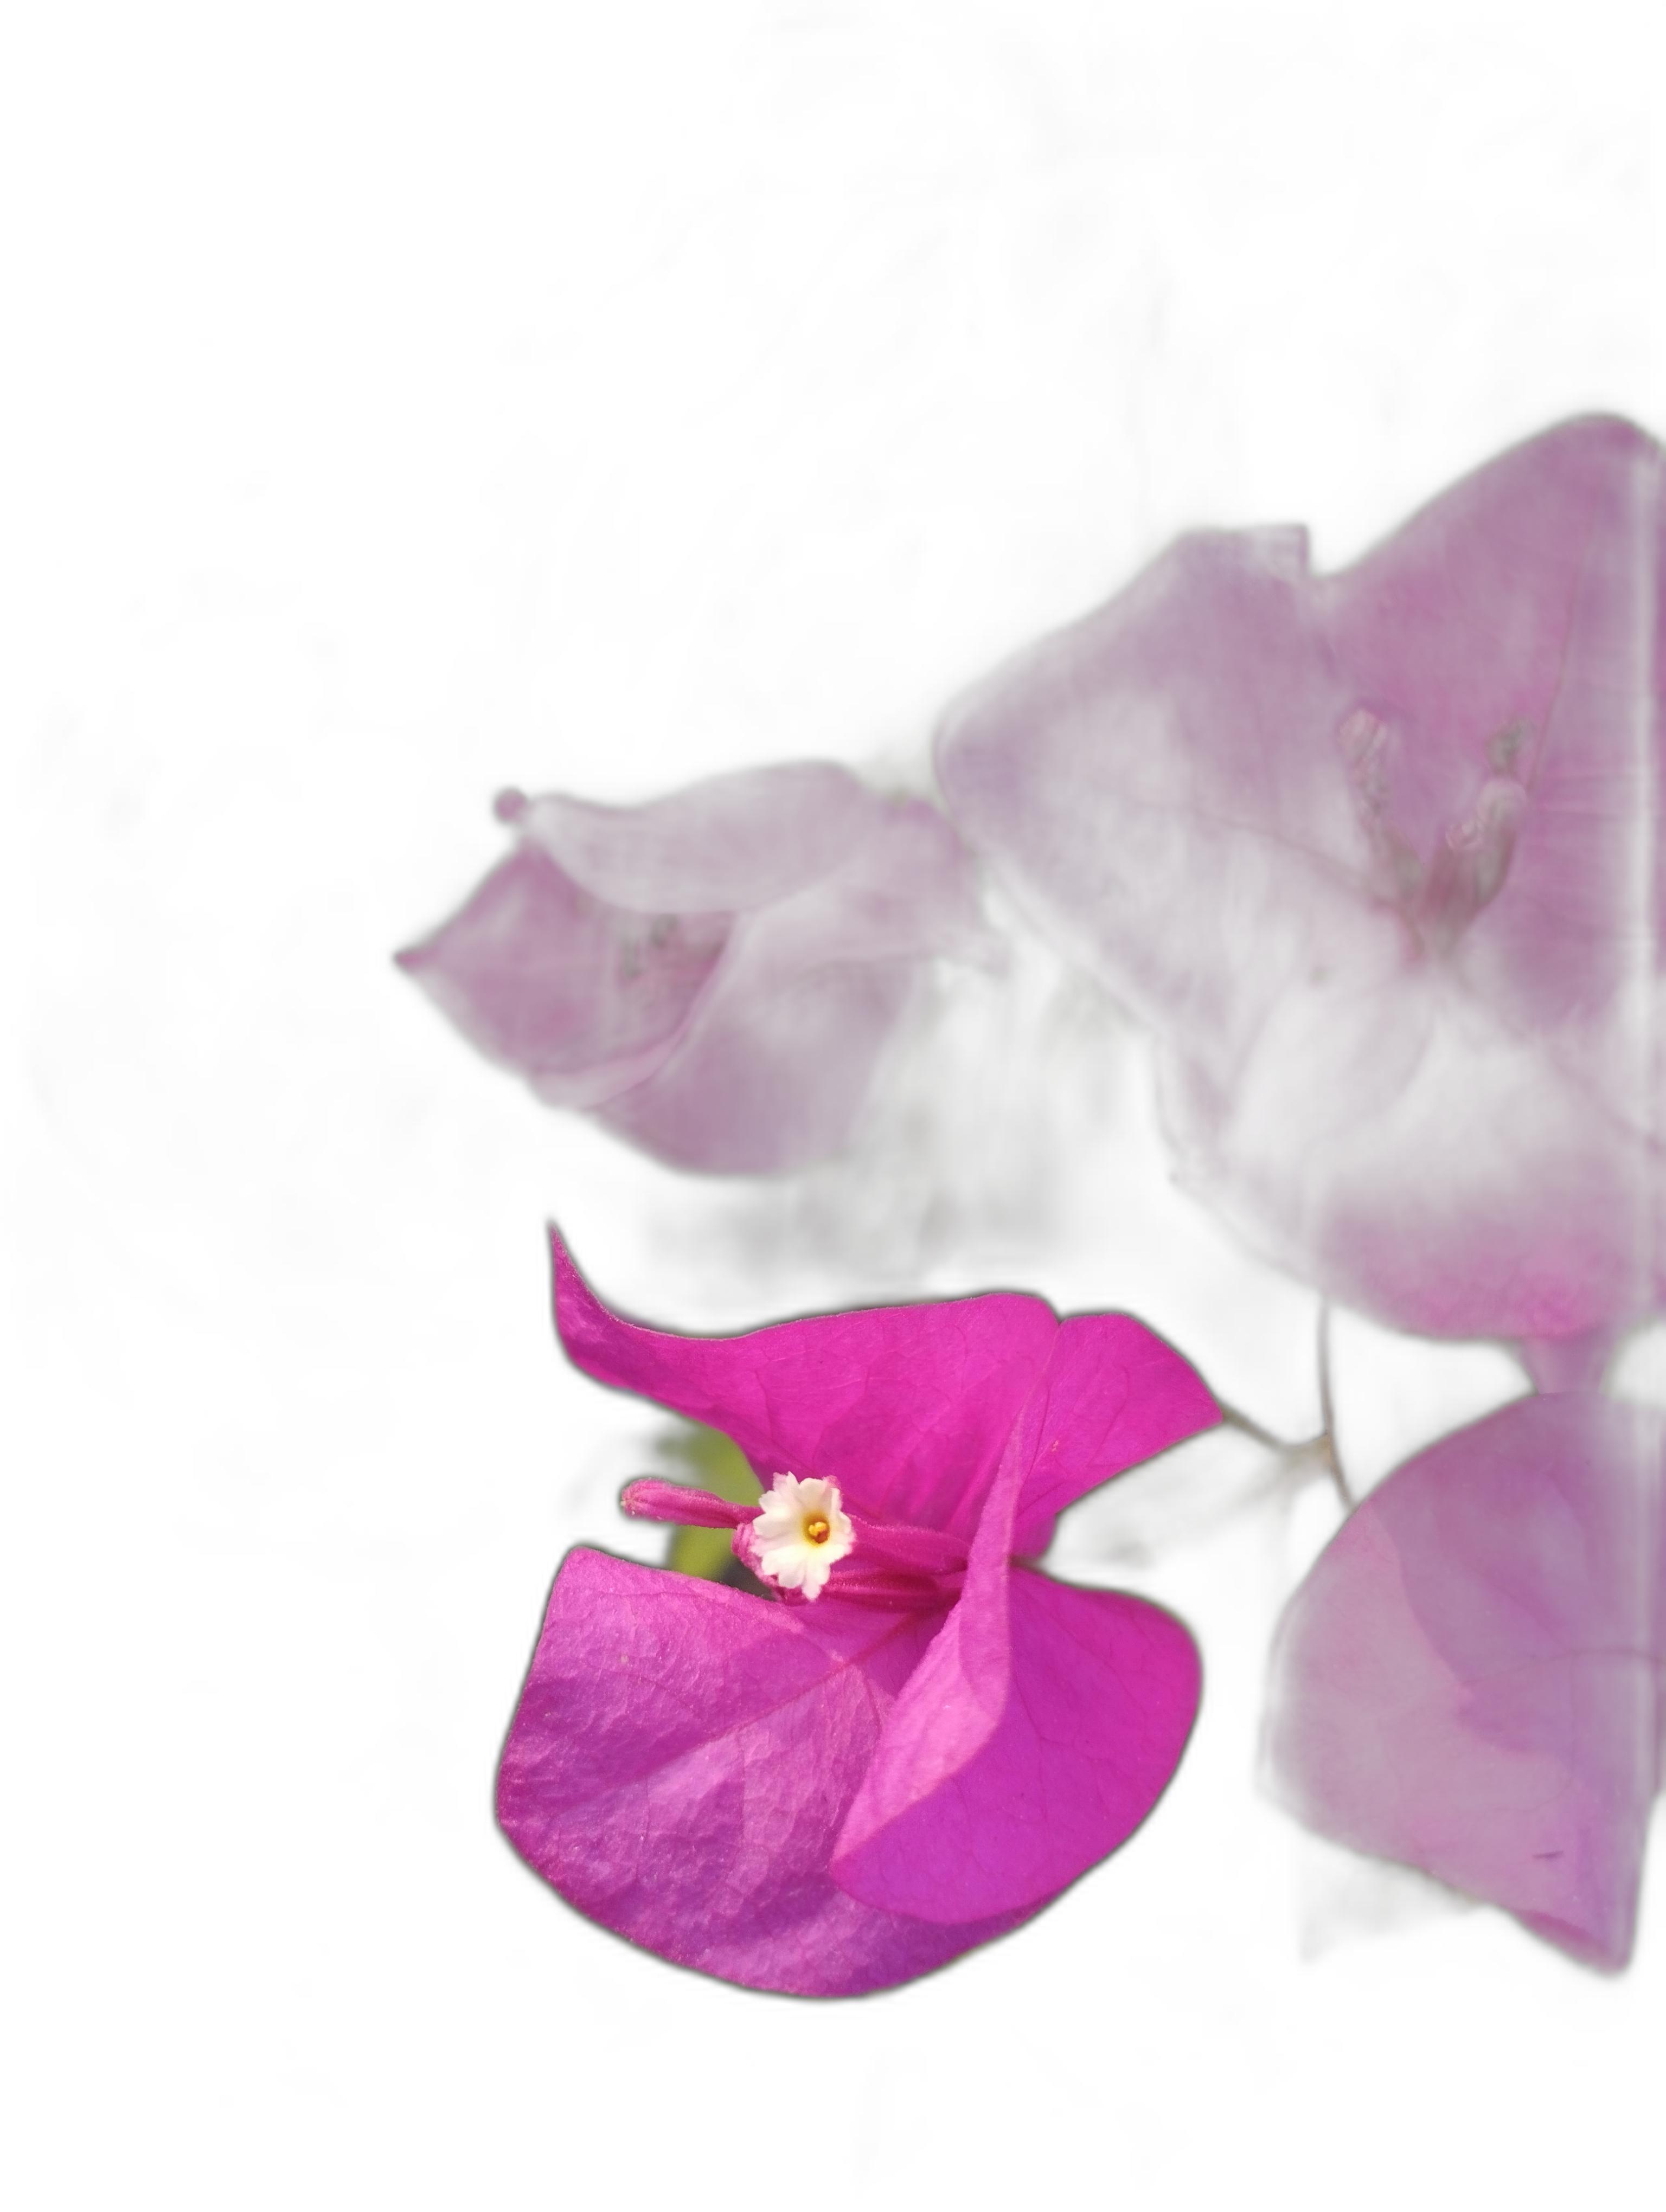
Label: Bougainvillea